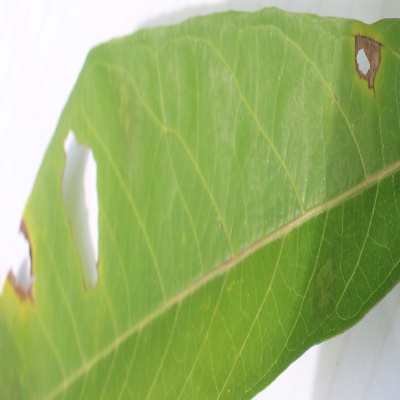
Crop: Cassava
Condition: brown spot